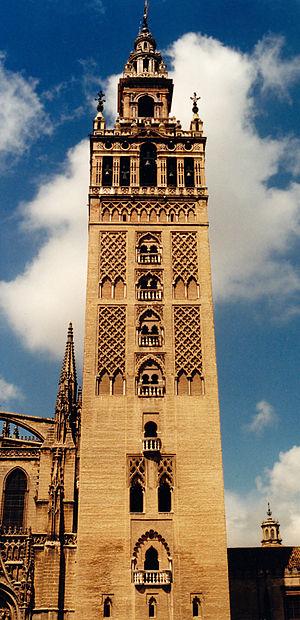
Séville - Giralda (minaret almohade)
Les Almohades constituent une dynastie musulmane berbère issue d'un mouvement religieux ascétique qui supplanta la dynastie berbère des Almoravides au Maghreb et dans la péninsule ibérique.
Séville est une ville du Sud de l’Espagne, capitale de la province de Séville et de la communauté autonome d’Andalousie.
La cathédrale Notre-Dame du Siège de Séville est l'église-mère de l'archidiocèse de Séville, en Andalousie. Construite entre 1402 et le XVIᵉ siècle dans le style gothique, elle est célèbre pour son clocher, la Giralda, ancien minaret hispano-mauresque de la grande mosquée almohade qui s'élevait à l'emplacement de l'actuelle cathédrale.